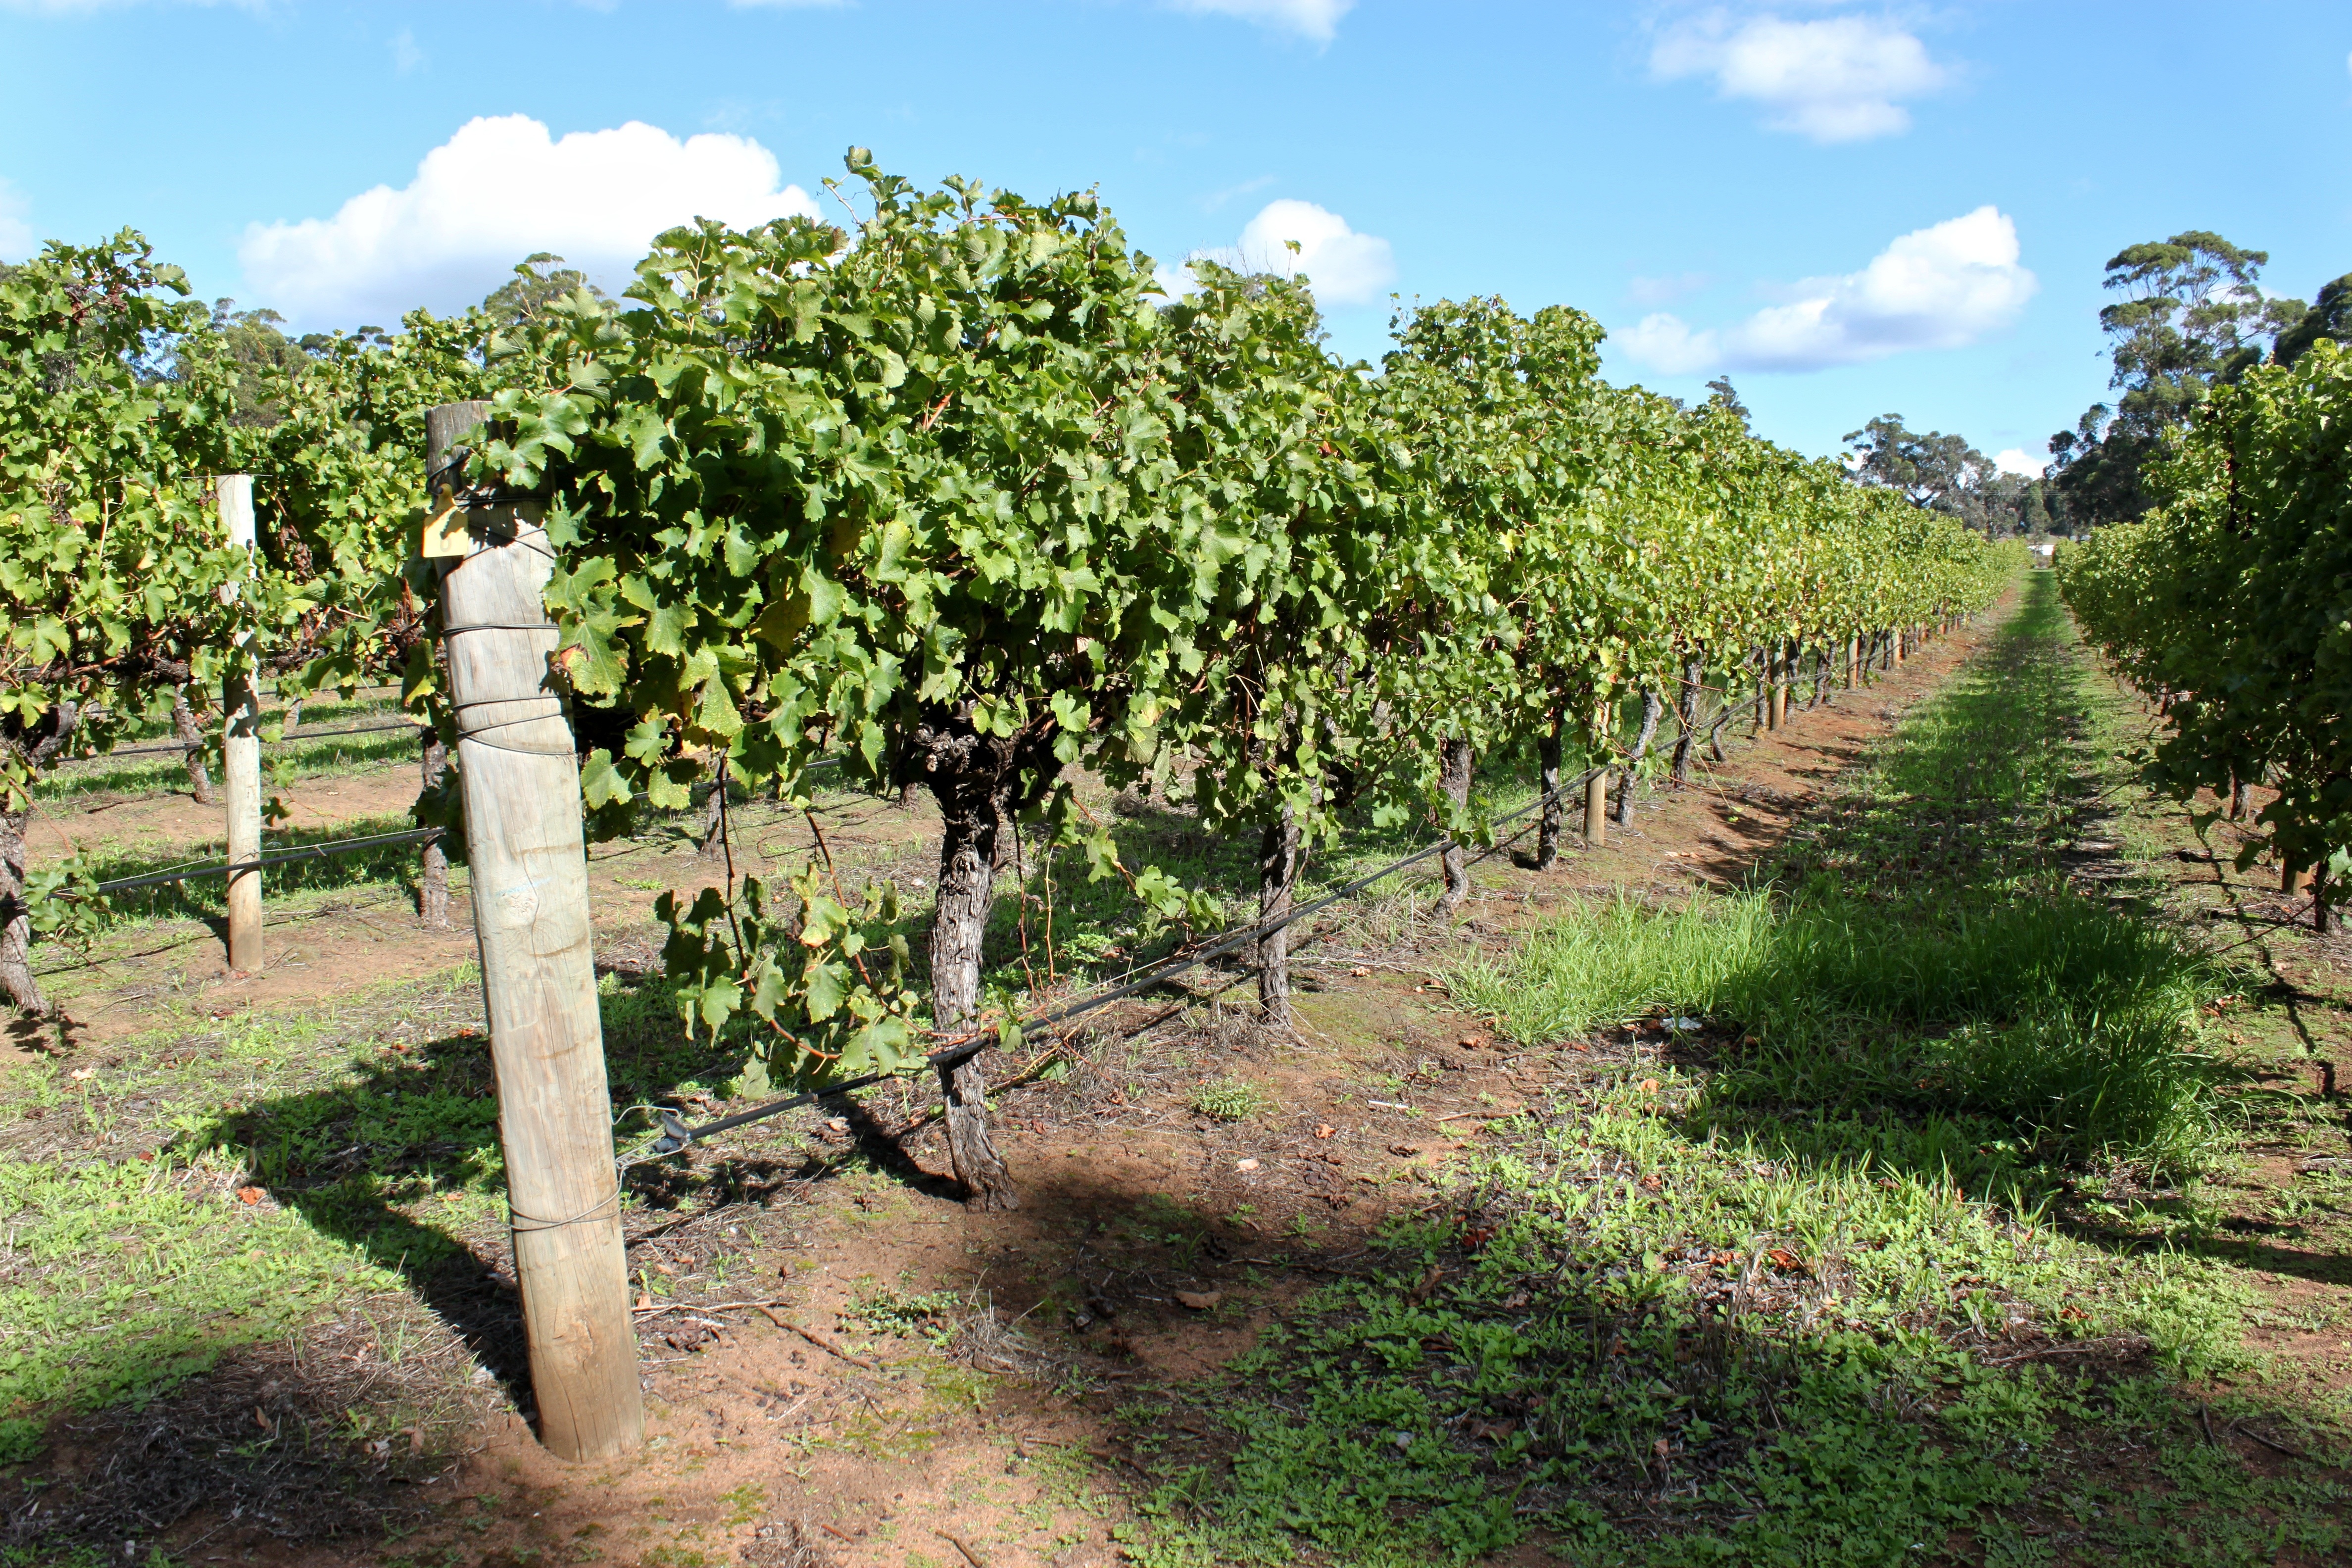
grape, vineyard, wine, field, farm, green, produce, autumn, scenery, soil, agriculture, tourism, season, grapevine, australia, vines, shrub, growing, plantation, winery, margaret river